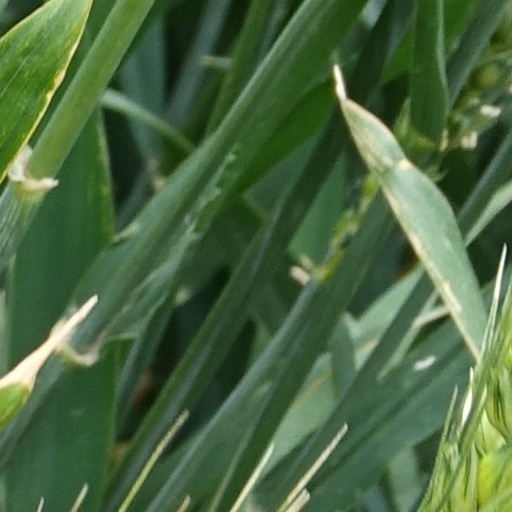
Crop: wheat